Korea General Machinery Trading Corporation

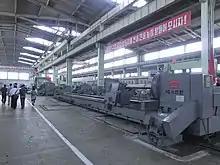
Taean Heavy Machine Complex

The Taean Heavy Machine Complex in Tongdaewon produces hydroelectric generators and other thermal power generating equipment, including turbines, motors, transformers, etc. Taean manufactures different sizes classes of hydroelectric equipment in its Tongsuse Class, including a 50,000 kVA generator.